Phocaea

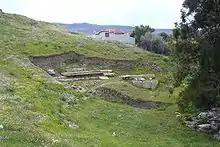
The theatre of Phocaea

Phocaea or Phokaia (Ancient Greek: Φώκαια, "Phókaia"; modern-day Foça in Turkey) was an ancient Ionian Greek city on the western coast of Anatolia. Greek colonists from Phocaea founded the colony of Massalia (modern-day Marseille, in France) in 600 BC, Emporion (modern-day Empúries, in Catalonia, Spain) in 575 BC and Elea (modern-day Velia, in Campania, Italy) in 540 BC.